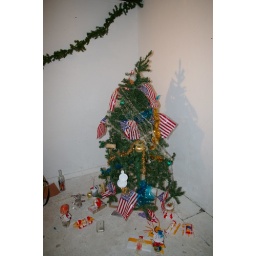
American flags, paper cups made into packages wrapped in found paper. All found objects